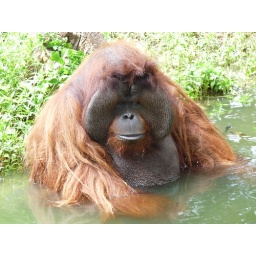
Solitary male orangutan having a padlle in the water in the zoo in Chiang Mai, Thailand